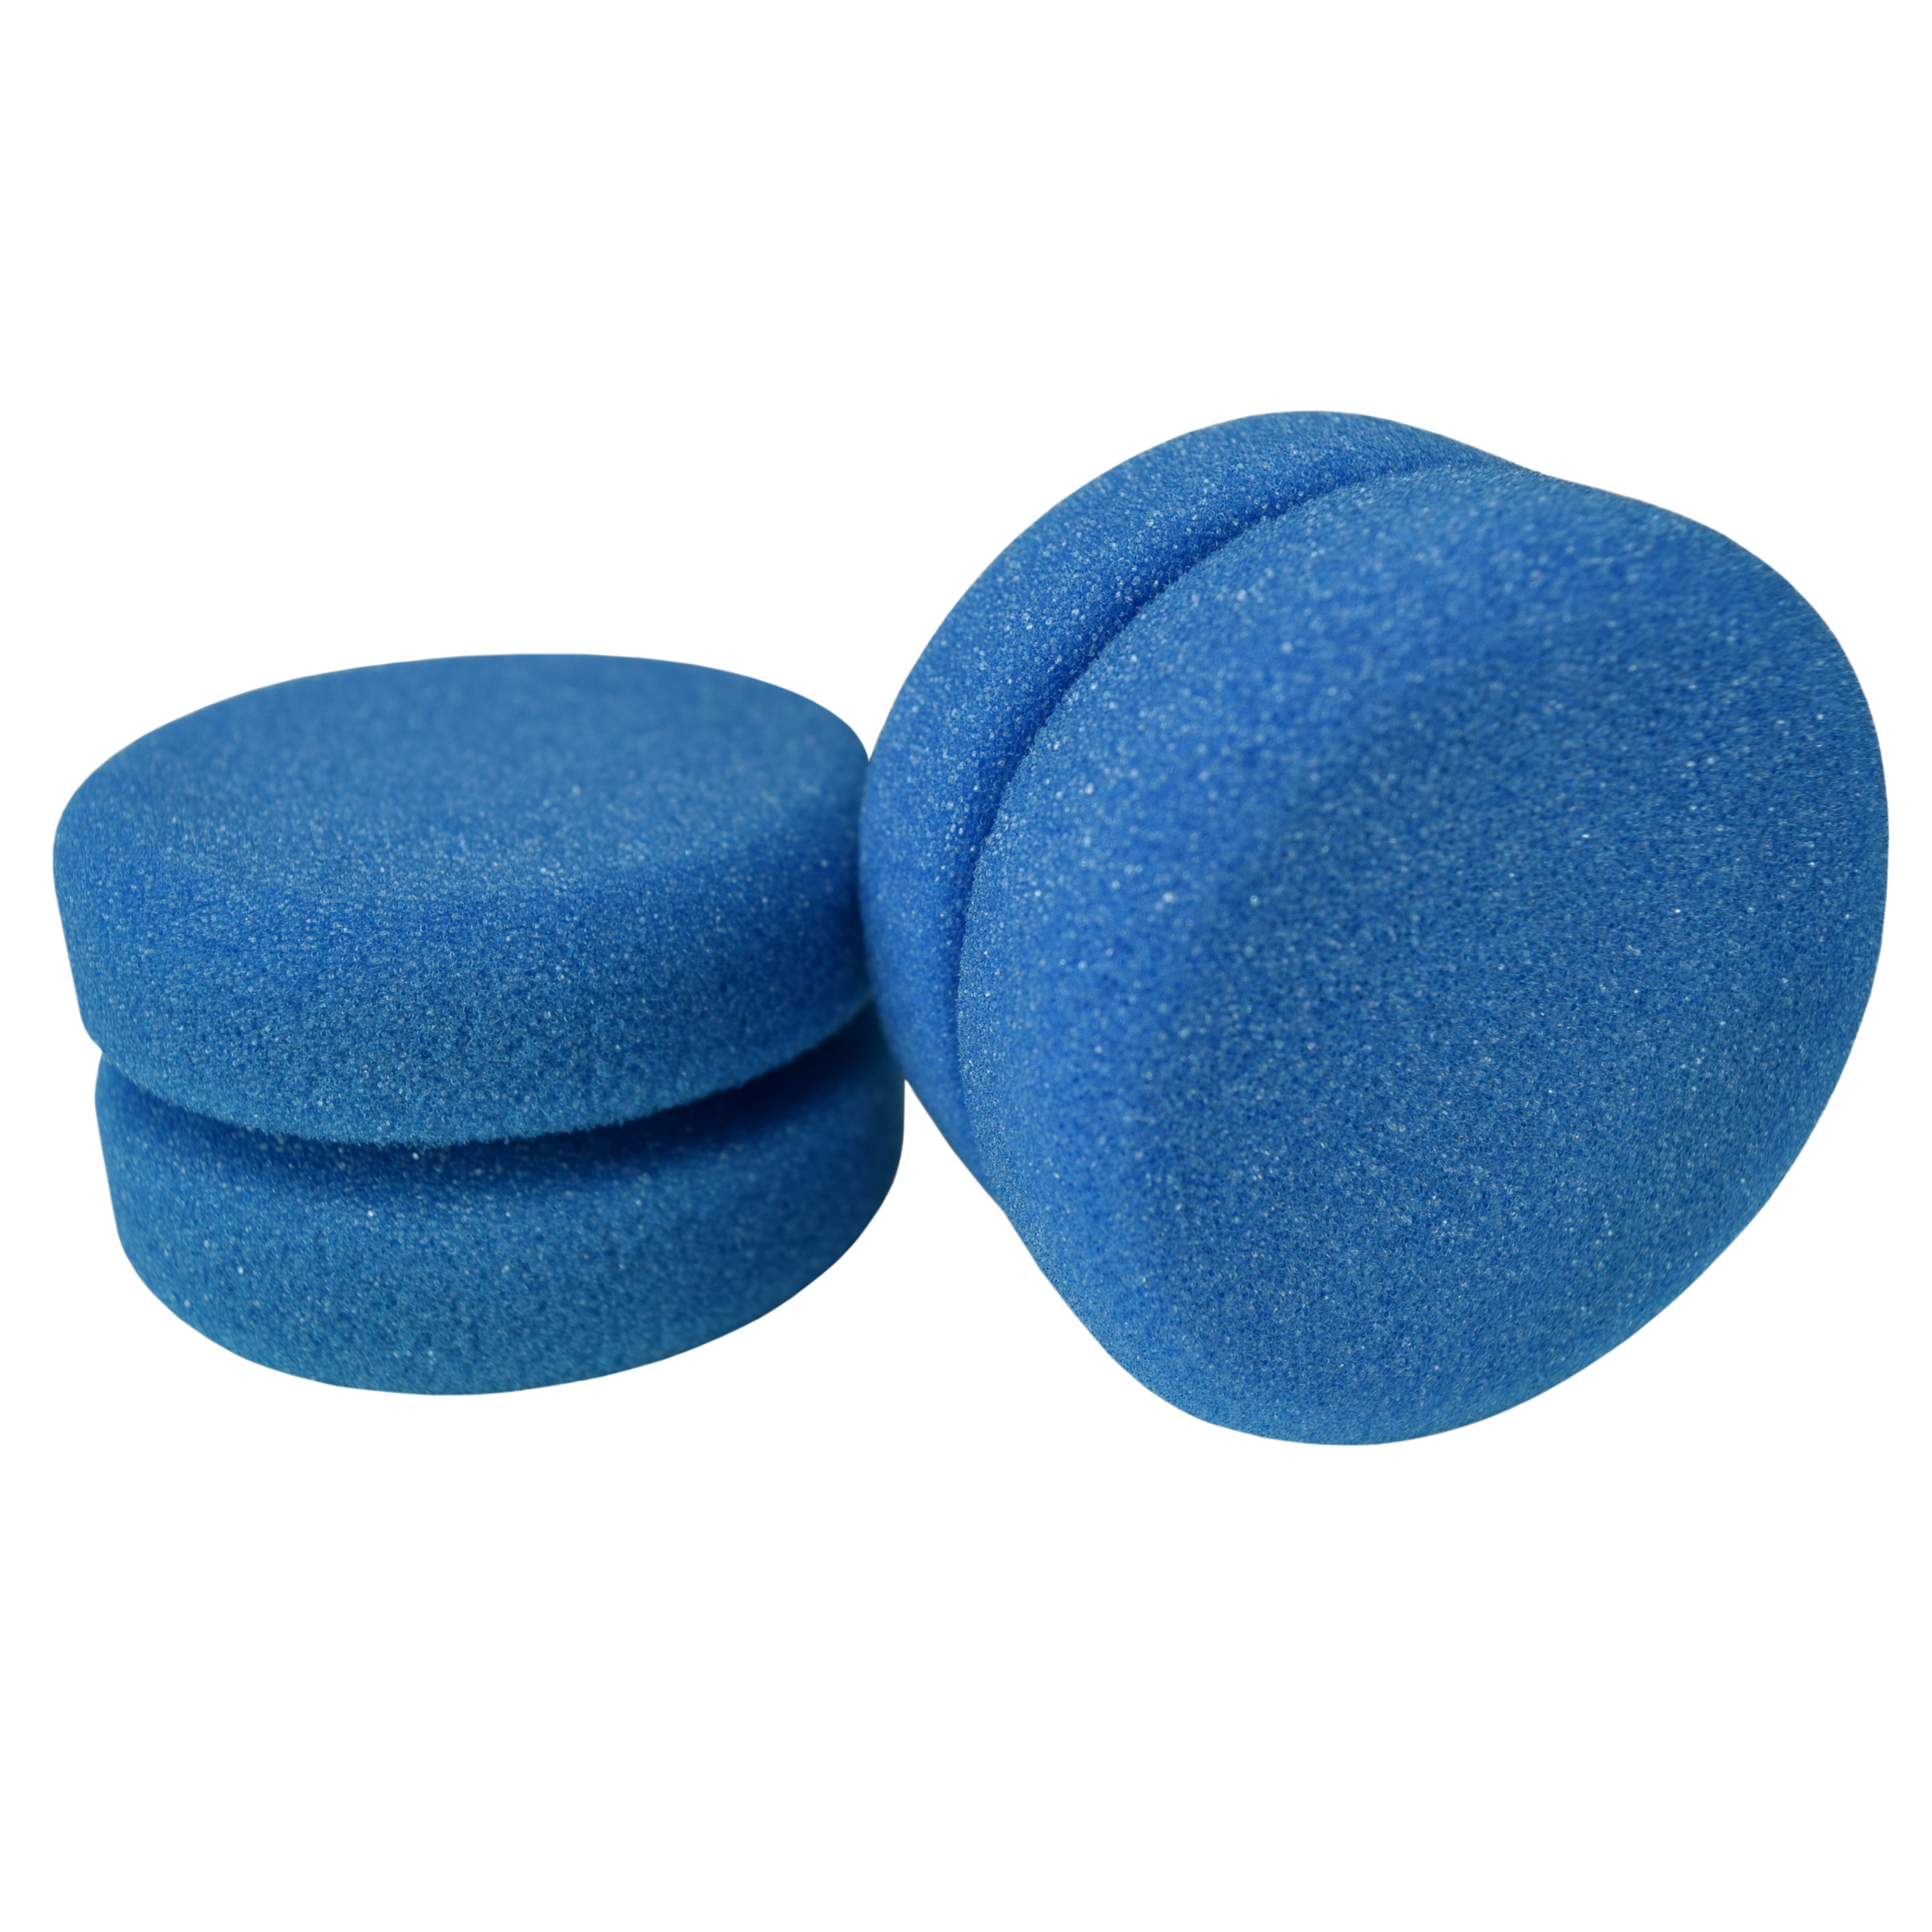
Dixie Belle BLUE APPLICATOR SPONGE for Gator Hide/Clear Coat
Dixie Belle Blue Sponge can be used with Dixie Belle Top coats including Gator Hide for a smooth finish. I have personally used them to top coat furniture and home decor items that have painted. I slightly damp the sponge before using the blue sponge apply a thin coat and let dry and apply a second thin coat. Wash with soap and water. Throw sponges away when they starts to wear down you might see blue pieces of the sponge. The Gator Hide Sponge fits in your hand perfectly.
Brand: Dixie Belle
Category: Hardware > Tools > Paint Tools > Paint Sponges